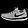
Label: Sneaker